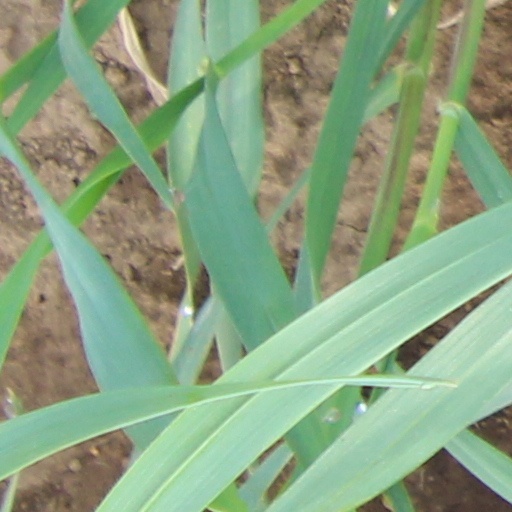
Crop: wheat